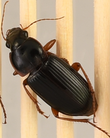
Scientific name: Harpalus pensylvanicus
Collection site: Konza Prairie Agroecosystem NEON (KONA), plot KONA_001